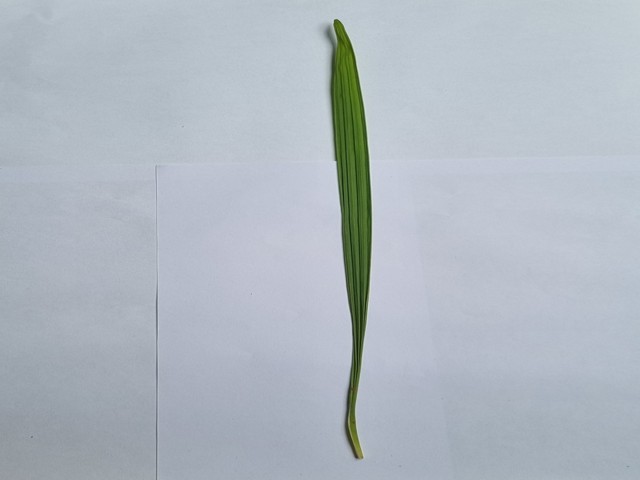
Plant: betal